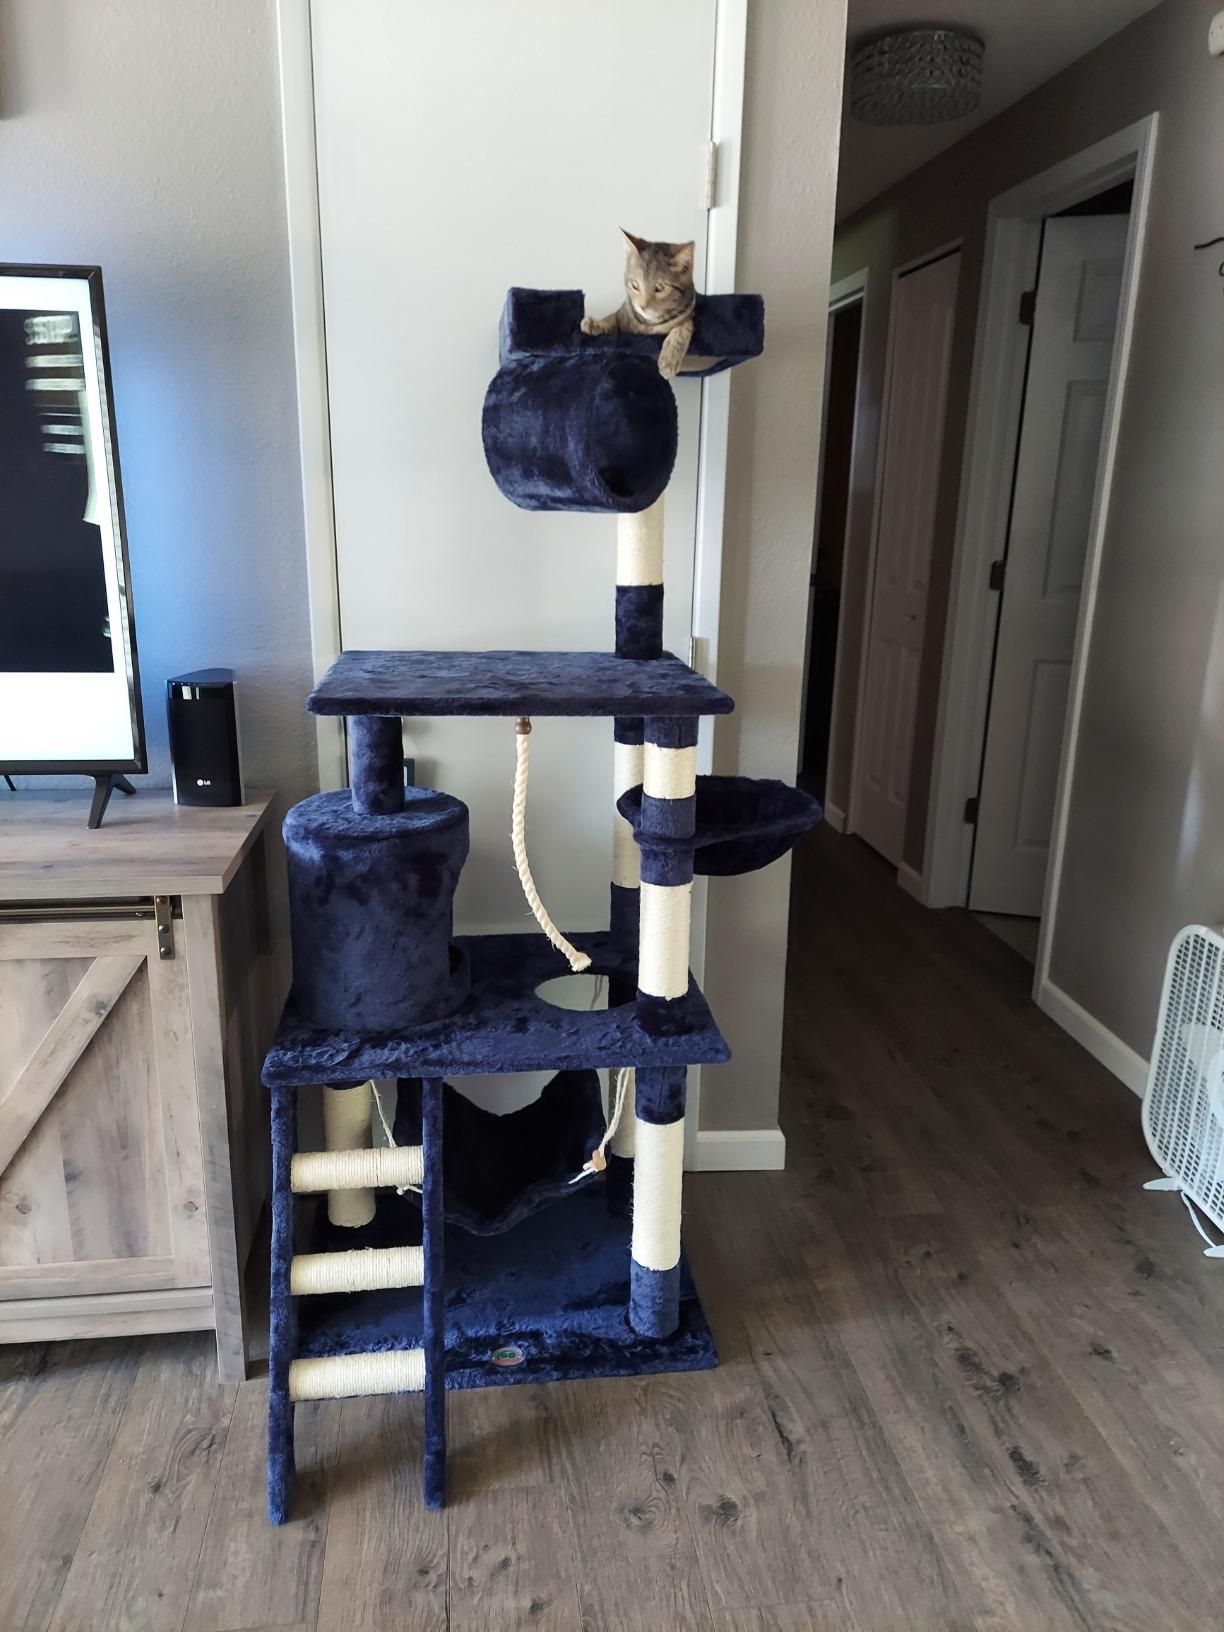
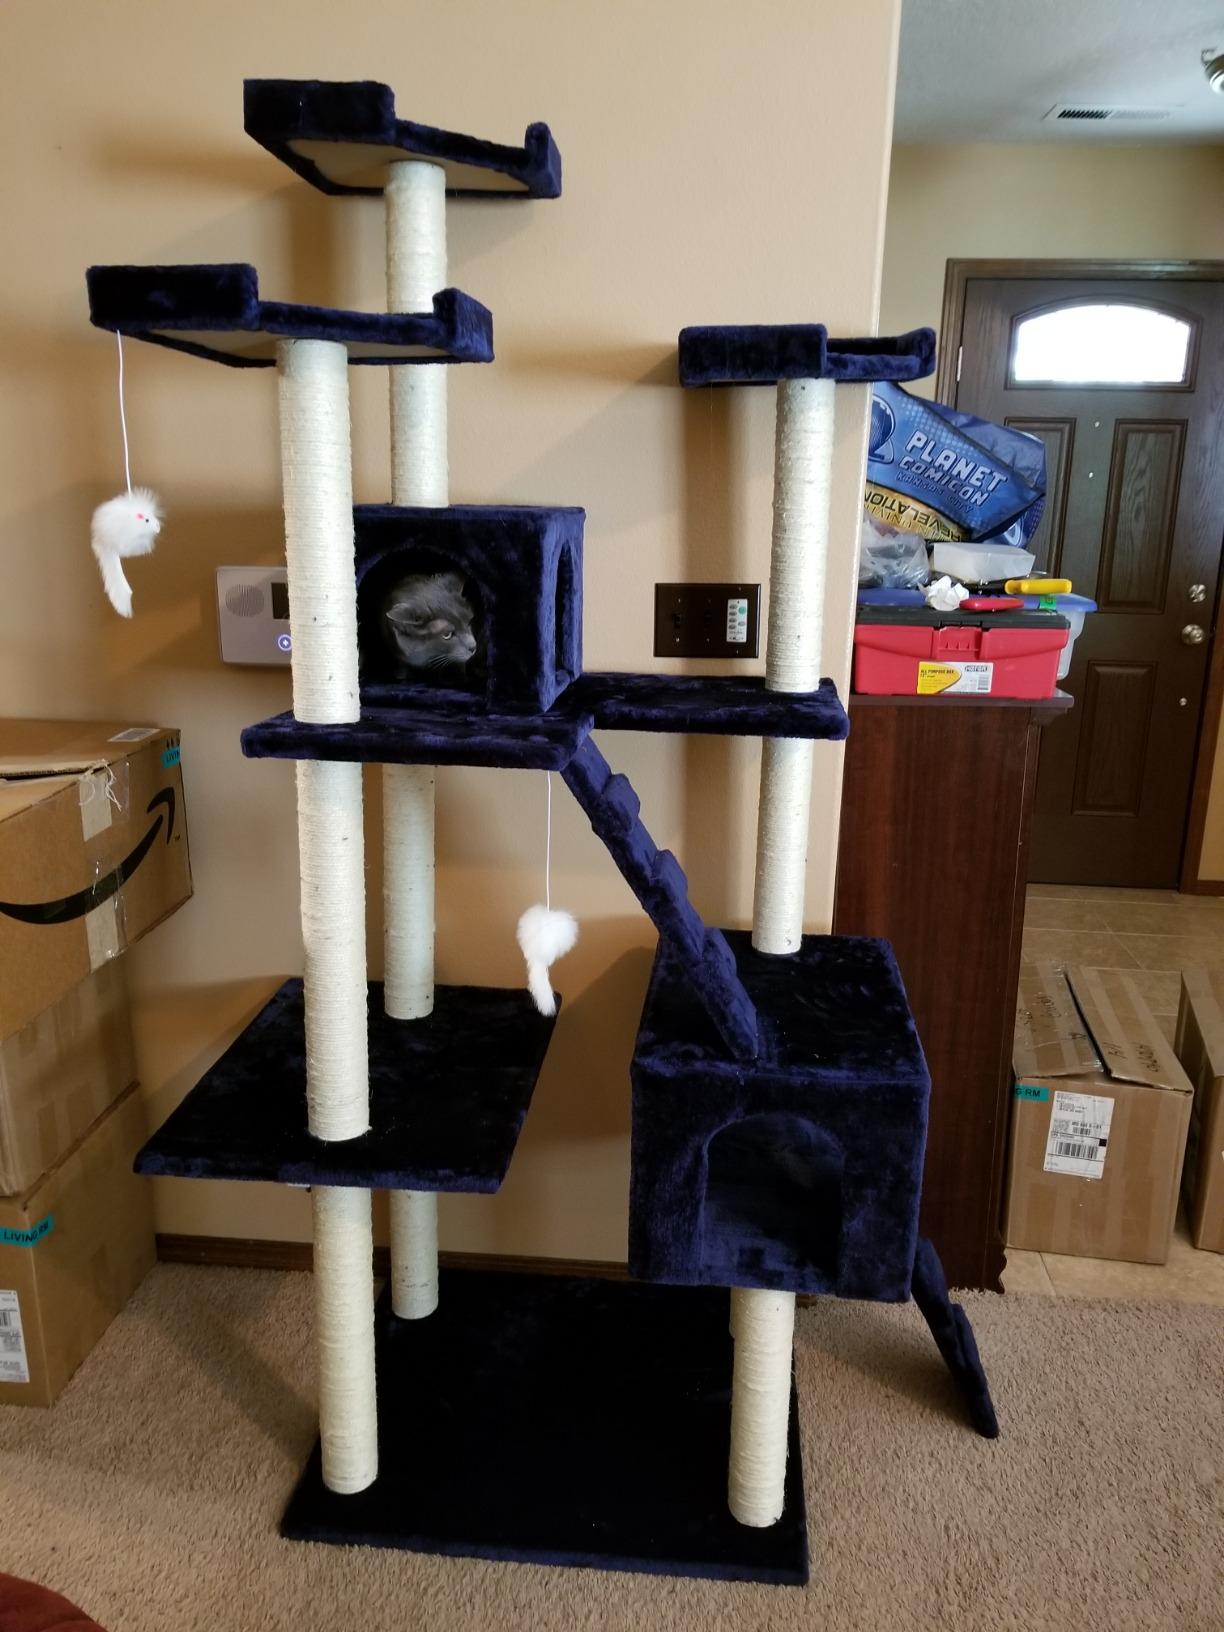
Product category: items_cat tree
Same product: no